Mirror Lake (Ohio)

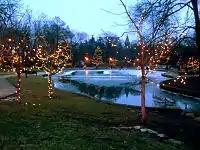

Light Up the Lake is an event held annually to start the winter holiday season. Christmas lights are hung throughout the Mirror Lake and Browning Amphitheater area. A lighting ceremony takes place when the lights are turned on for the first time of the season, usually the week following Thanksgiving. These lights are left up for several weeks throughout the winter months. The lights and lighting ceremony are organized by the Ohio Staters, a student service organization. Light Up the Lake occurs most years, but not every year, depending on construction and other factors determined by the university.